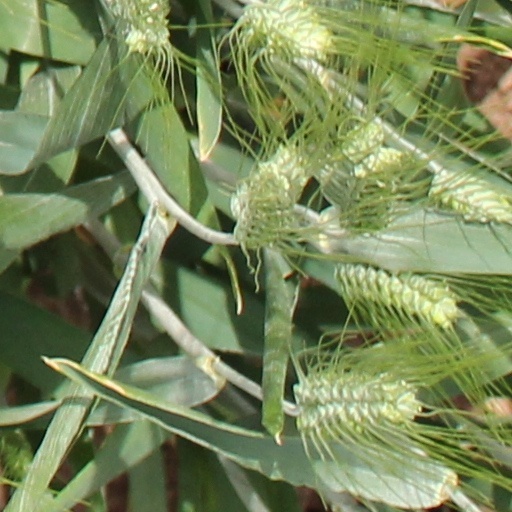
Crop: wheat